203rd Military Intelligence Battalion

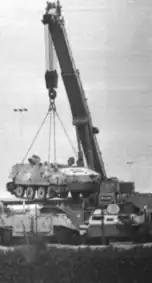
Members of the 11th MI Company extricating Iraqi equipment from Kuwait in 1994

By 17 January, materials were being recovered from the first engagement of the war, the battle of Khafji. Among the materials recovered from the city was an Iraqi T-55 Enigma, a variant of the Soviet main battle tank given to Iraqi battalion commanders which was upfitted with indigenous non-explosive reactive armor that resisted light and medium-strength anti-tank weapons. After analyzing the armor in coordination with NGIC weapons experts, the 203rd developed a method with which American forces could counter its effect. Only a handful of this variant of the T-55 are known to remain in existence, one remains with the 203rd at Aberdeen. The C/JCMEC also served a critical role when allied forces tracked down the remains of three Scud missiles. The 203rd examined the fragments, and helped designer Raytheon and the Army develop changes to the Patriot air defense system which improved its effectiveness against the Soviet-made ballistic missile. In total during Operation Desert Storm, the 203rd was responsible for having obtained six out of one US intelligence agency's "top 10" list of desired foreign materiel items. It captured 207 additional items new to American intelligence.